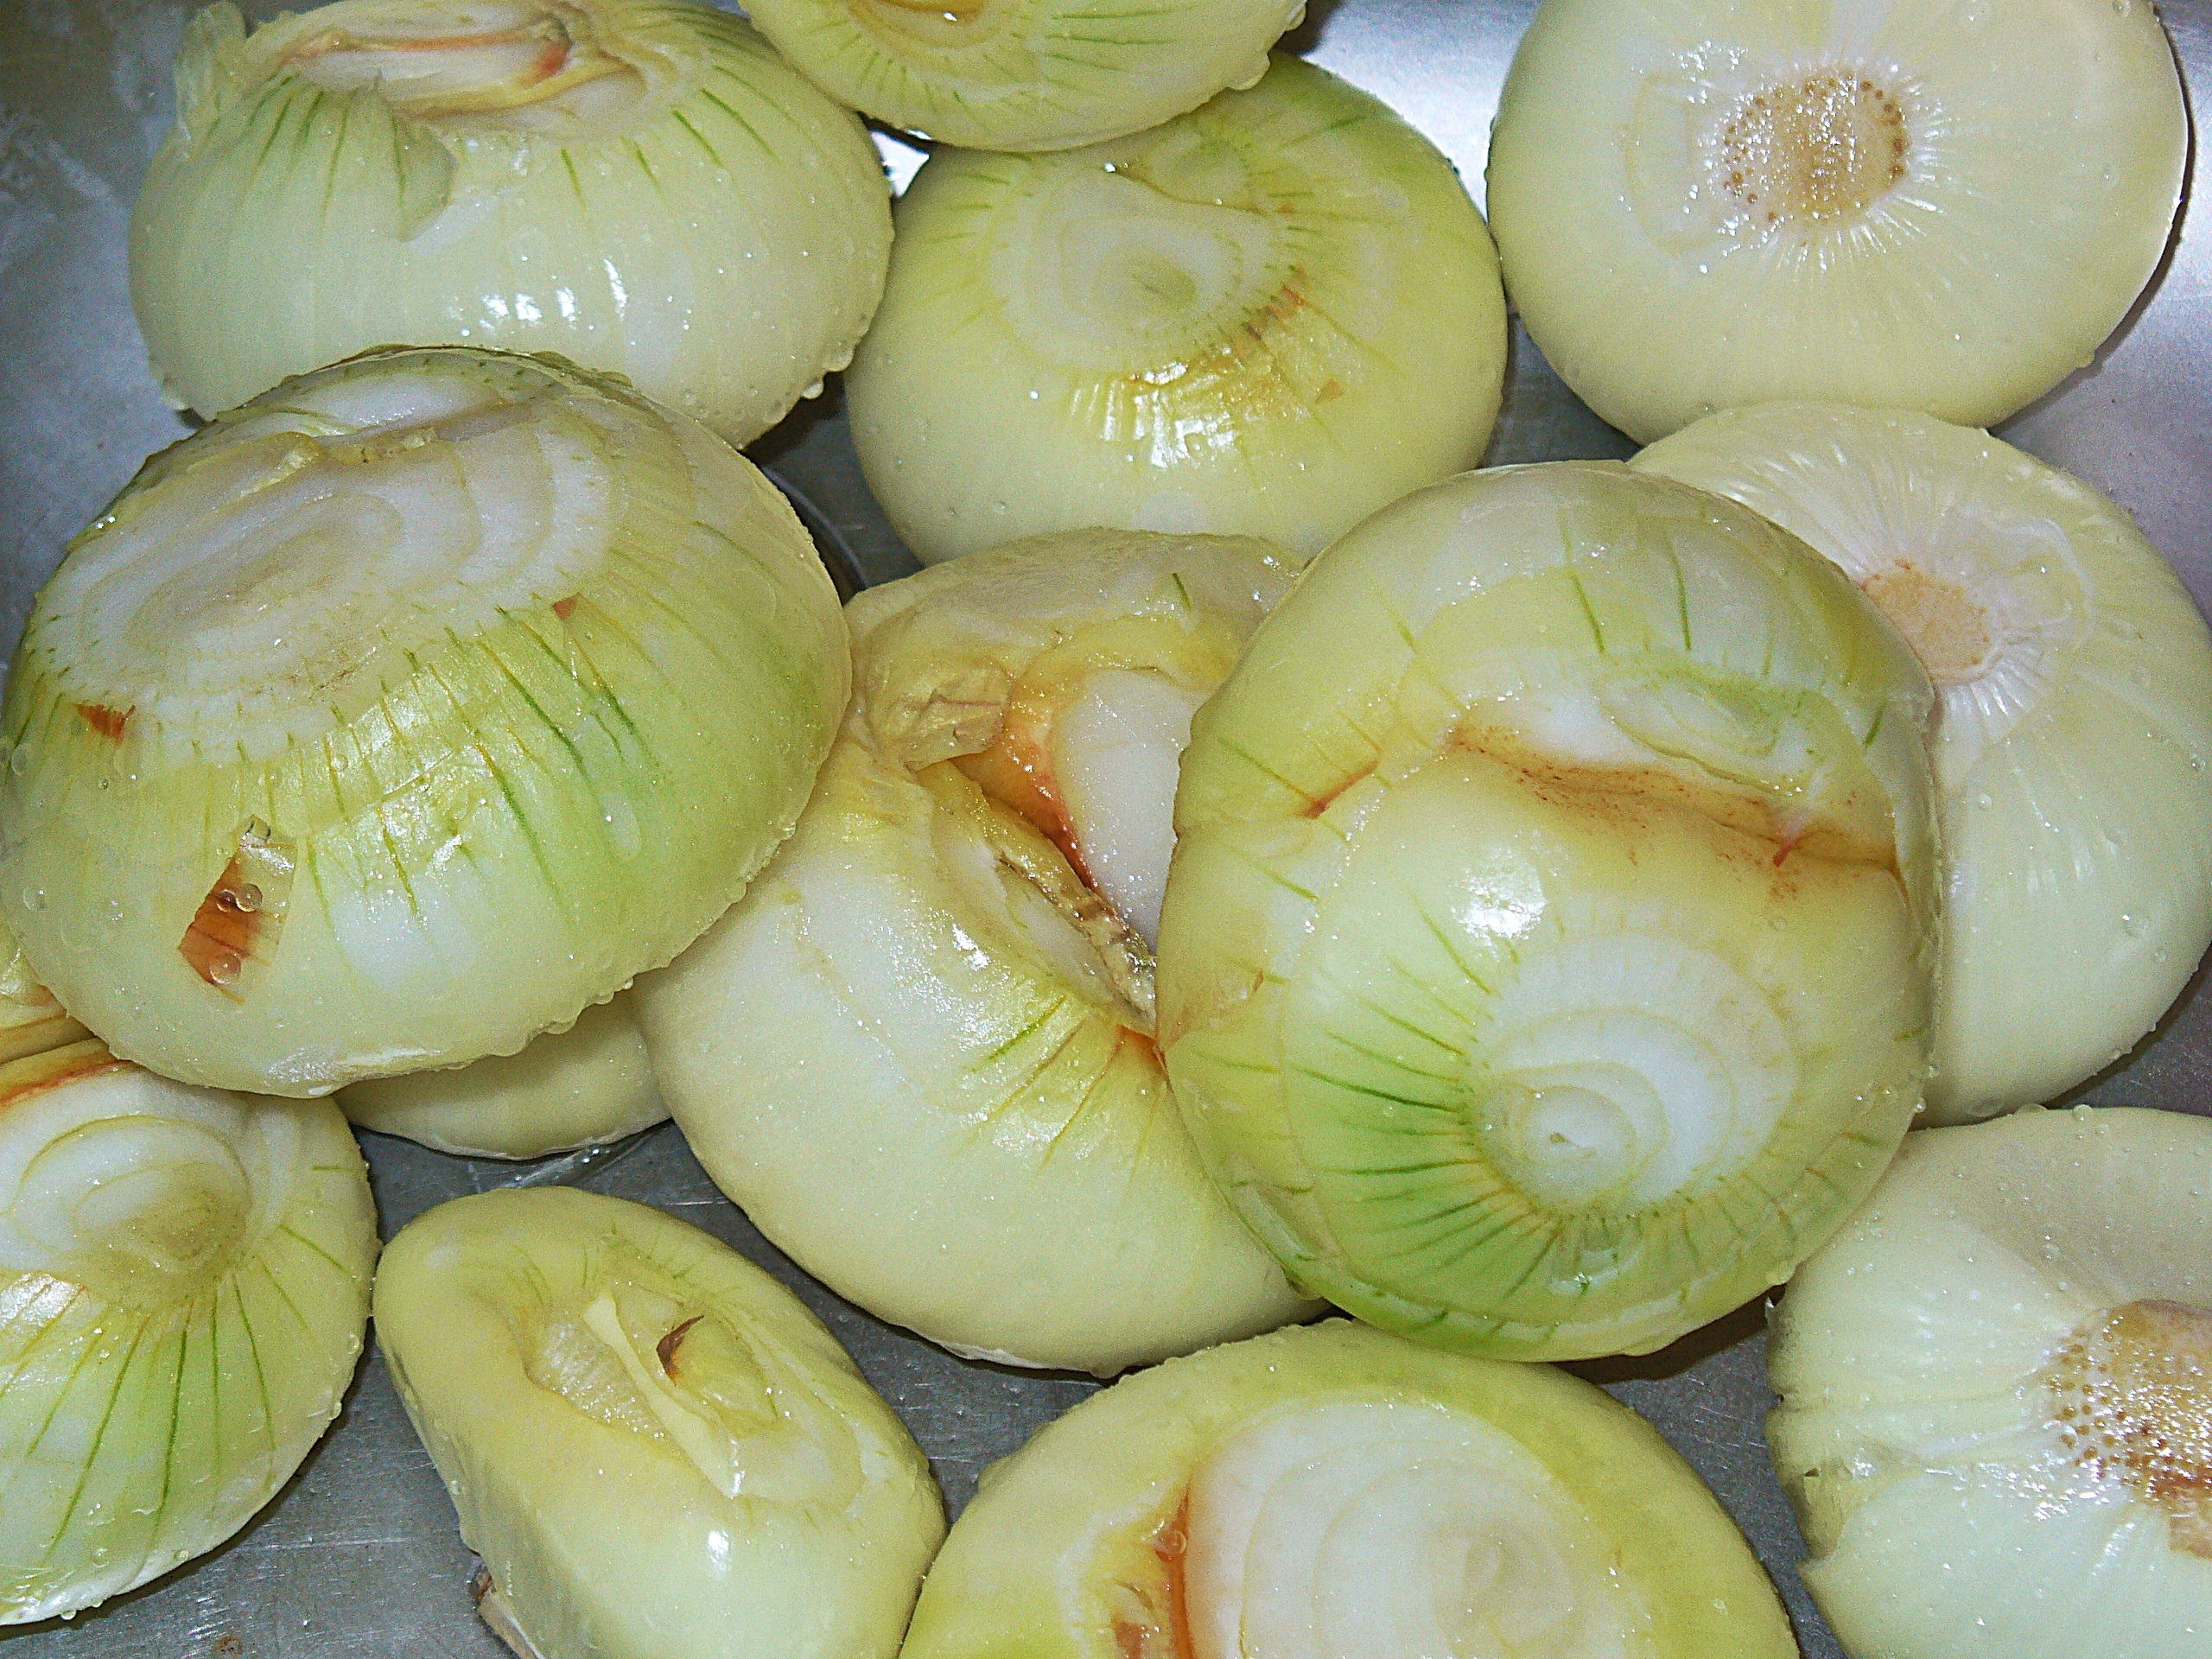
nature, plant, dish, food, salad, cooking, produce, vegetable, natural, fresh, kitchen, market, agriculture, closeup, healthy, eat, onion, health, cook, cry, eating, nutrition, vegetables, leek, chive, collections, chives, healthy food, vitamins, healthy eating, the freshness, a vegetable, natural food, pig iron, preparations, flowering plant, the cultivation of, a collection of, soups, land plant, onion genus